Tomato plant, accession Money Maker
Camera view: bottom (45 deg); turntable rotation: 180 degrees
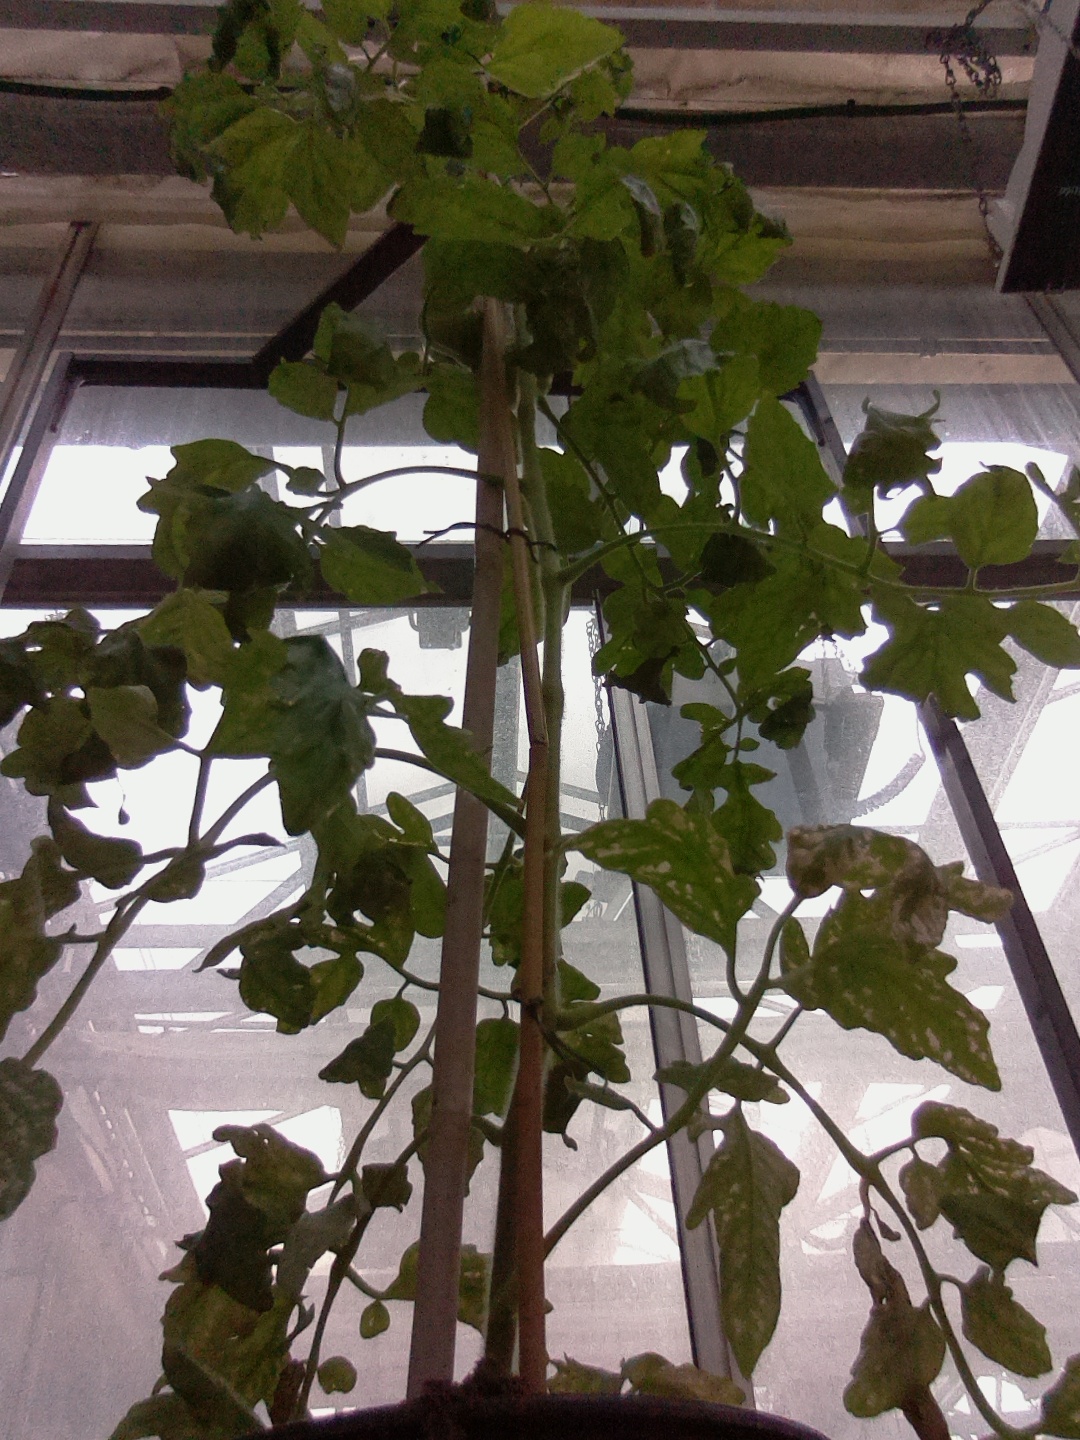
BBCH growth stage 73: 30%-40% of final fruit size